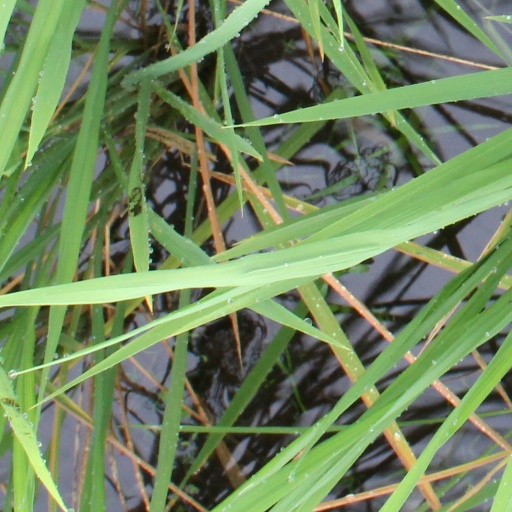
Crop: rice